Peerages in the United Kingdom

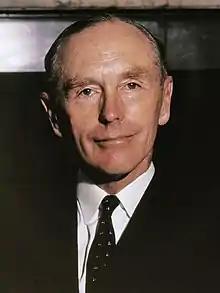
Sir Alec Douglas-Home (c.1963), the last Prime Minister of the United Kingdom to serve from the House of Lords

Any peer who receives a writ of summons (which is in practice all life Peers bar Royal Peers, and some hereditary peers) may sit in the House of Lords as the Lords Temporal. They sit alongside the Lords Spiritual, who do not hold peerages, but are bishops of the Church of England. Labour, elected to power in 1997, sought to remove all of the seats in the House of Lords reserved for hereditary peers via the "House of Lords Act 1999", but then Prime Minister Tony Blair relented by allowing 92 members to remain. 90 of these hereditary peers are elected to the House of Lords from within their own populace, while the other two sit "ex officio" holding the hereditary constitutional offices of Earl Marshal and the Lord Great Chamberlain.